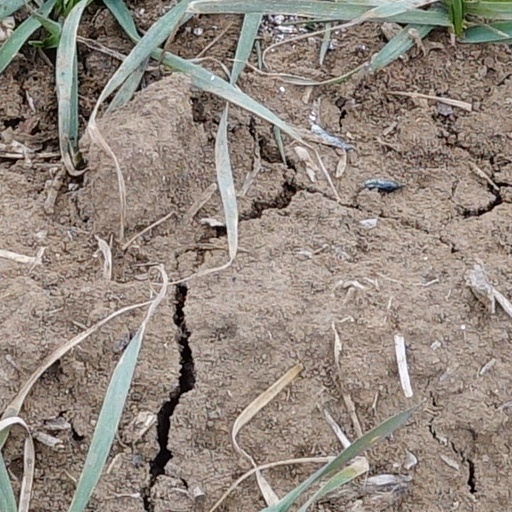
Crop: wheat